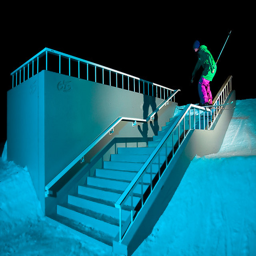
Someone wearing skis rides down a railing at night.
A man grinding a stair rail with a snowboard.
The man is practicing his tricks down the stairs.
a person in green jacket skiing on a staircase.
A person skiing down a handrail for stairs in along a snowy hillside.